2018 Toronto International Film Festival

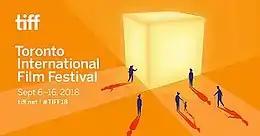
Festival poster

The 43rd annual Toronto International Film Festival was held from September 6 to 16, 2018. In June 2018, the TIFF organizers announced a program to ensure that at least 20 percent of all film critics and journalists given press accreditation to the festival were members of underrepresented groups, such as women and people of color. The People's Choice Award was won by "Green Book", directed by Peter Farrelly.